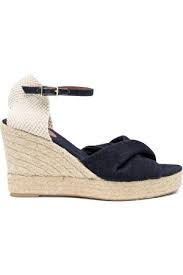
Label: Ballet Flat